Ryō Hirakawa

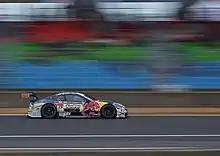
Hirakawa became the youngest Japanese-born GT500 champion aboard the Lexus LC 500 of TOM's in 2017.

After two seasons away from the series, Hirakawa rejoined the Super Formula grid in 2018, driving for Team Impul alongside Yuhi Sekiguchi. He won his first pole position at the second round in Autopolis, but the race was cancelled due to heavy rain and fog. He went on to record consecutive podium finishes at Motegi and Okayama, and finished a career-best fifth in the drivers' championship. In the fifth round of the 2019 season, Hirakawa scored his first career victory at Motegi. Despite the breakthrough victory, he failed to score points in five out of the first six races, and dropped to tenth in the championship standings.